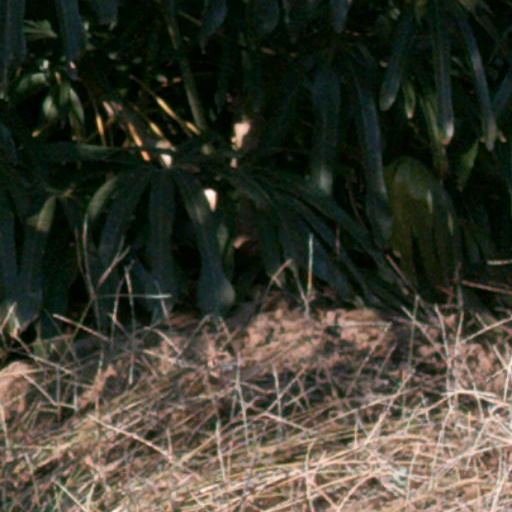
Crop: cassava